Bryan Donkin

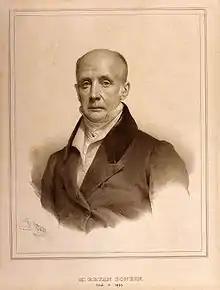

Bryan Donkin FRS FRAS (22 March 1768 – 27 February 1855) developed the first paper making machine and created the world's first commercial canning factory. These were the basis for large industries that continue to flourish today. Bryan Donkin was involved with Thomas Telford's Caledonian Canal, Marc and Isambard Brunel's Thames Tunnel, and Charles Babbage's computer. He was an advisor to the government and held in high esteem by his peers.